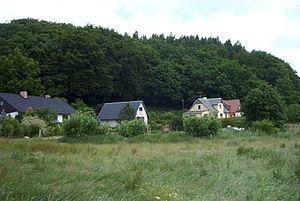
Zirkow est une commune sur l'île de Rügen, dans l'arrondissement de Poméranie-Occidentale-Rügen, Land de Mecklembourg-Poméranie-Occidentale.